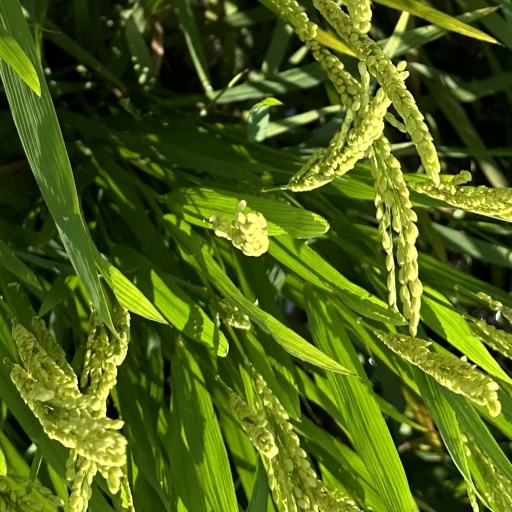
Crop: rice